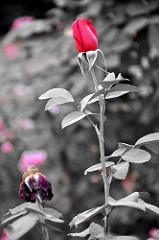
Flower: rose